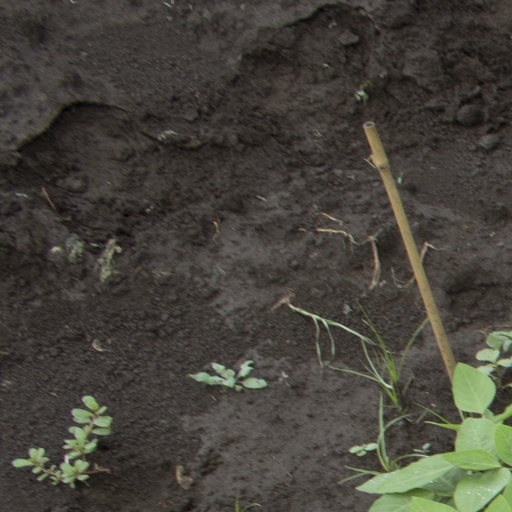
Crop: soybean